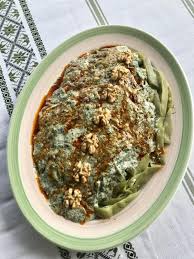
Yemek: taze_fasulye